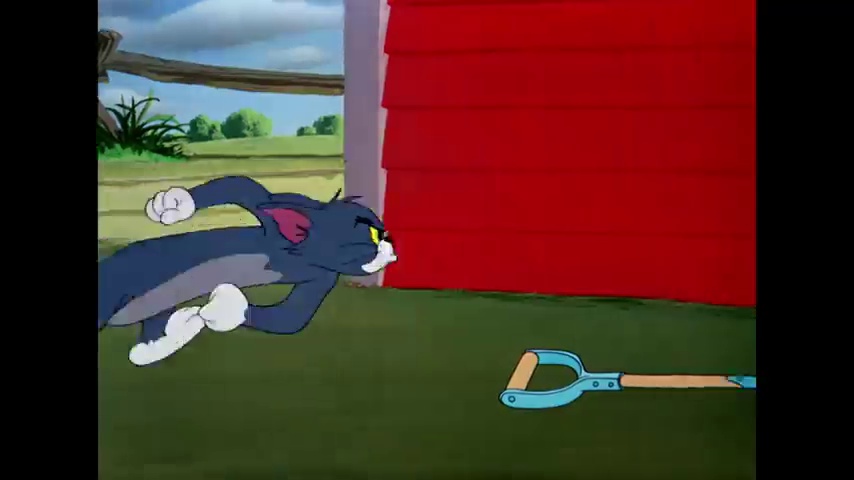
Portrait style: Cartoon Portrait